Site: brandenburg
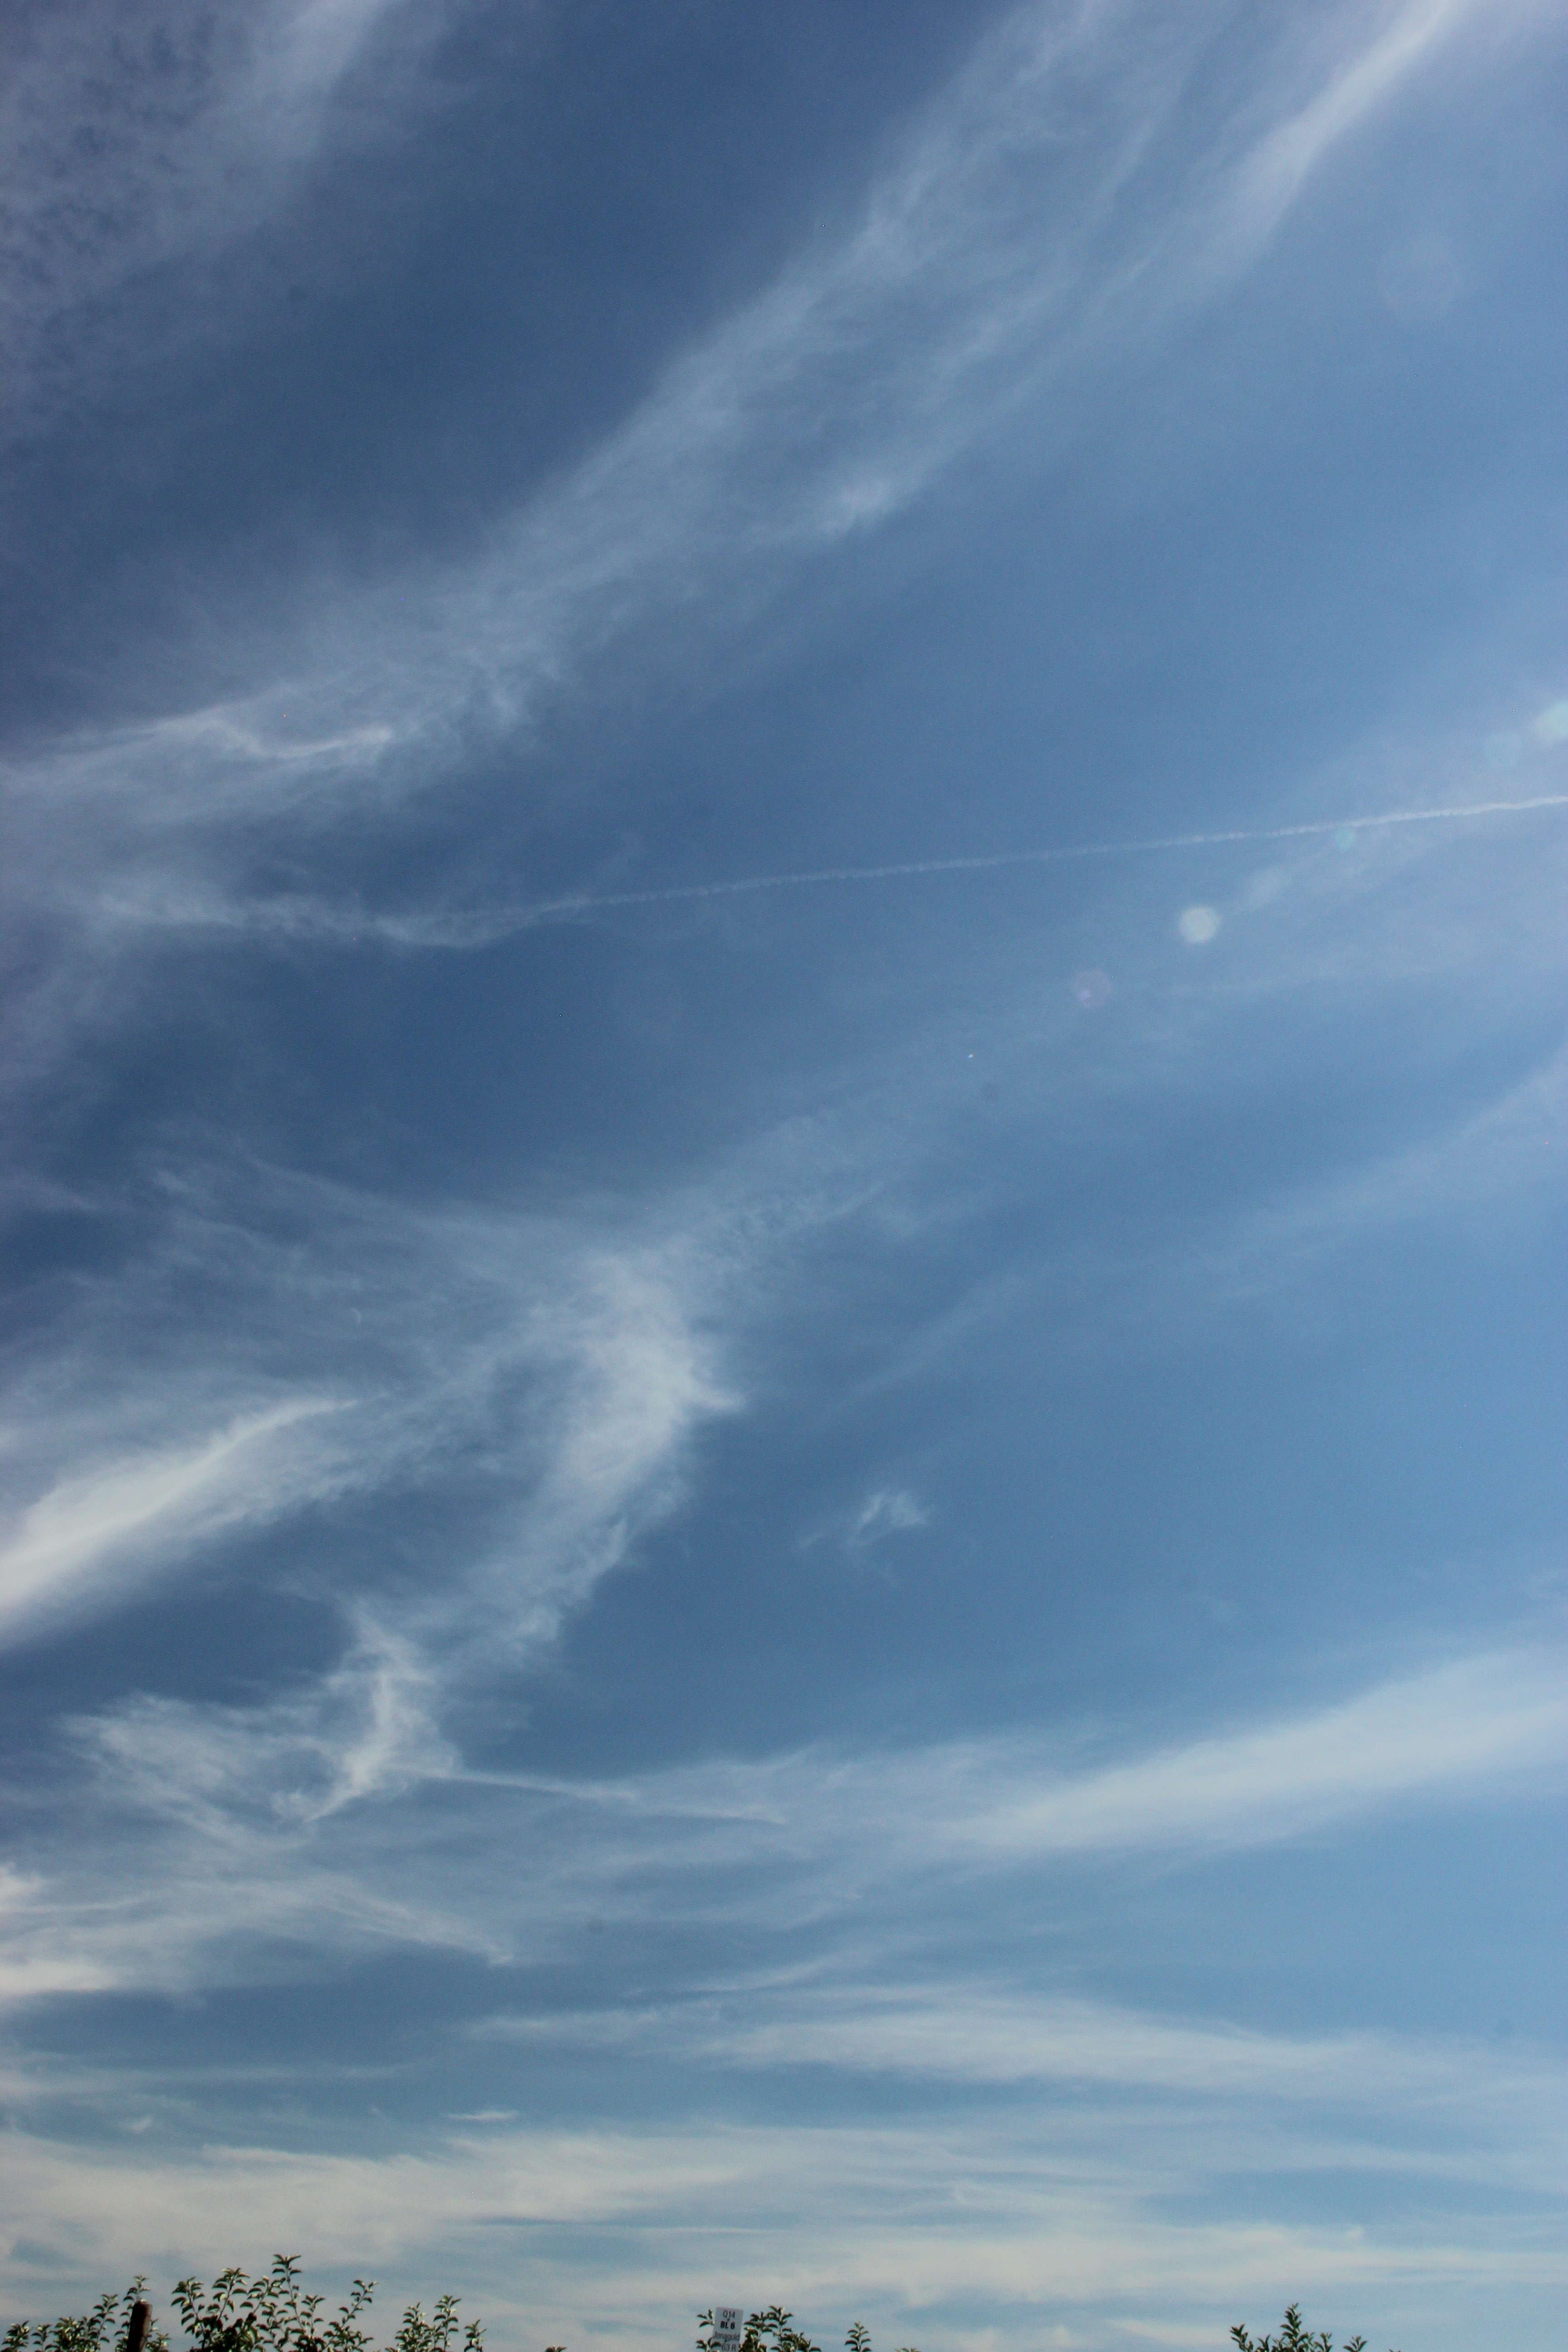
Growth stage (BBCH 77): Development of fruit